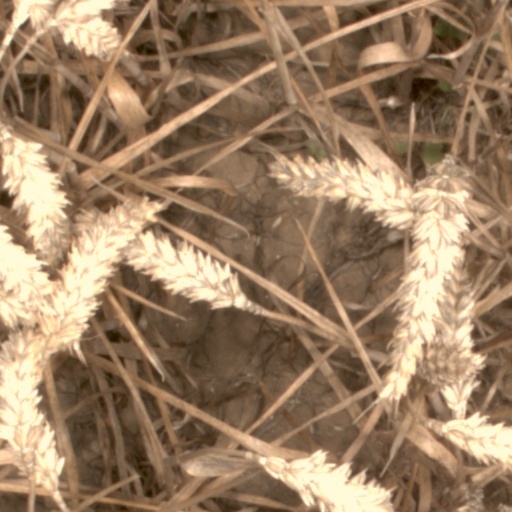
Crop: wheat